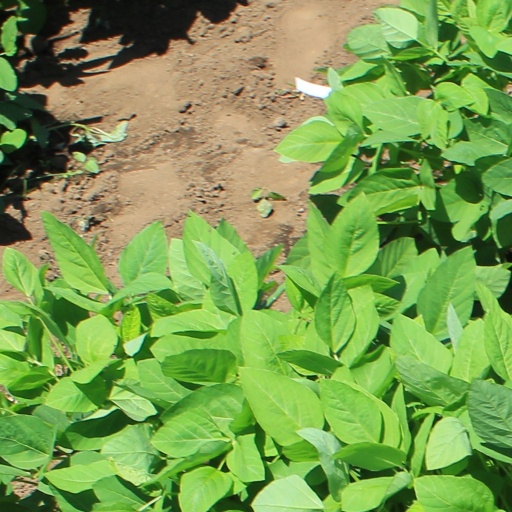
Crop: soybean